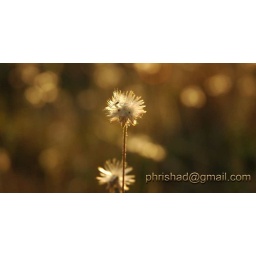
A cute flower found in Kalpetti Island